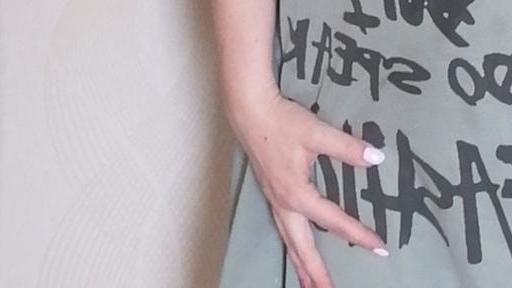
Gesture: no_gesture